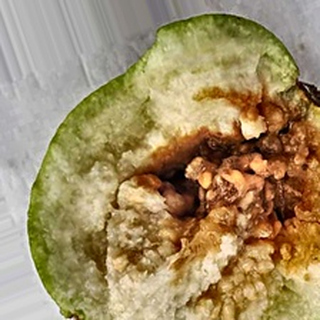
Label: guava_fruit_fly